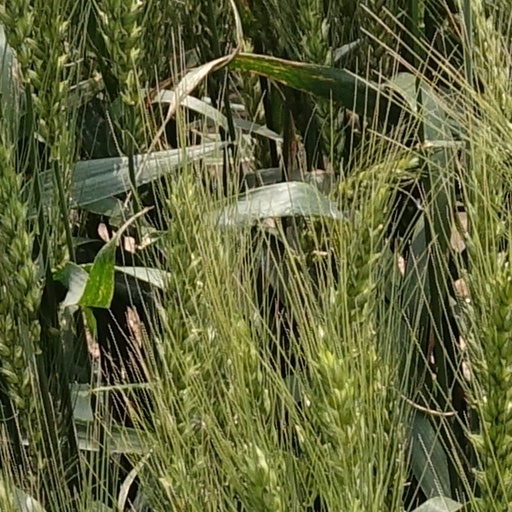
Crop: wheat